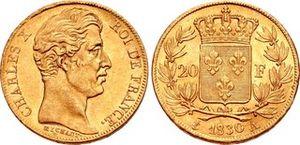
Charles-Philippe de France, comte d'Artois, plus connu sous le nom de Charles X, né le 9 octobre 1757 au château de Versailles à Versailles en France et mort le 6 novembre 1836 à Goritz en Autriche, est roi de France et de Navarre de 1824 à 1830.